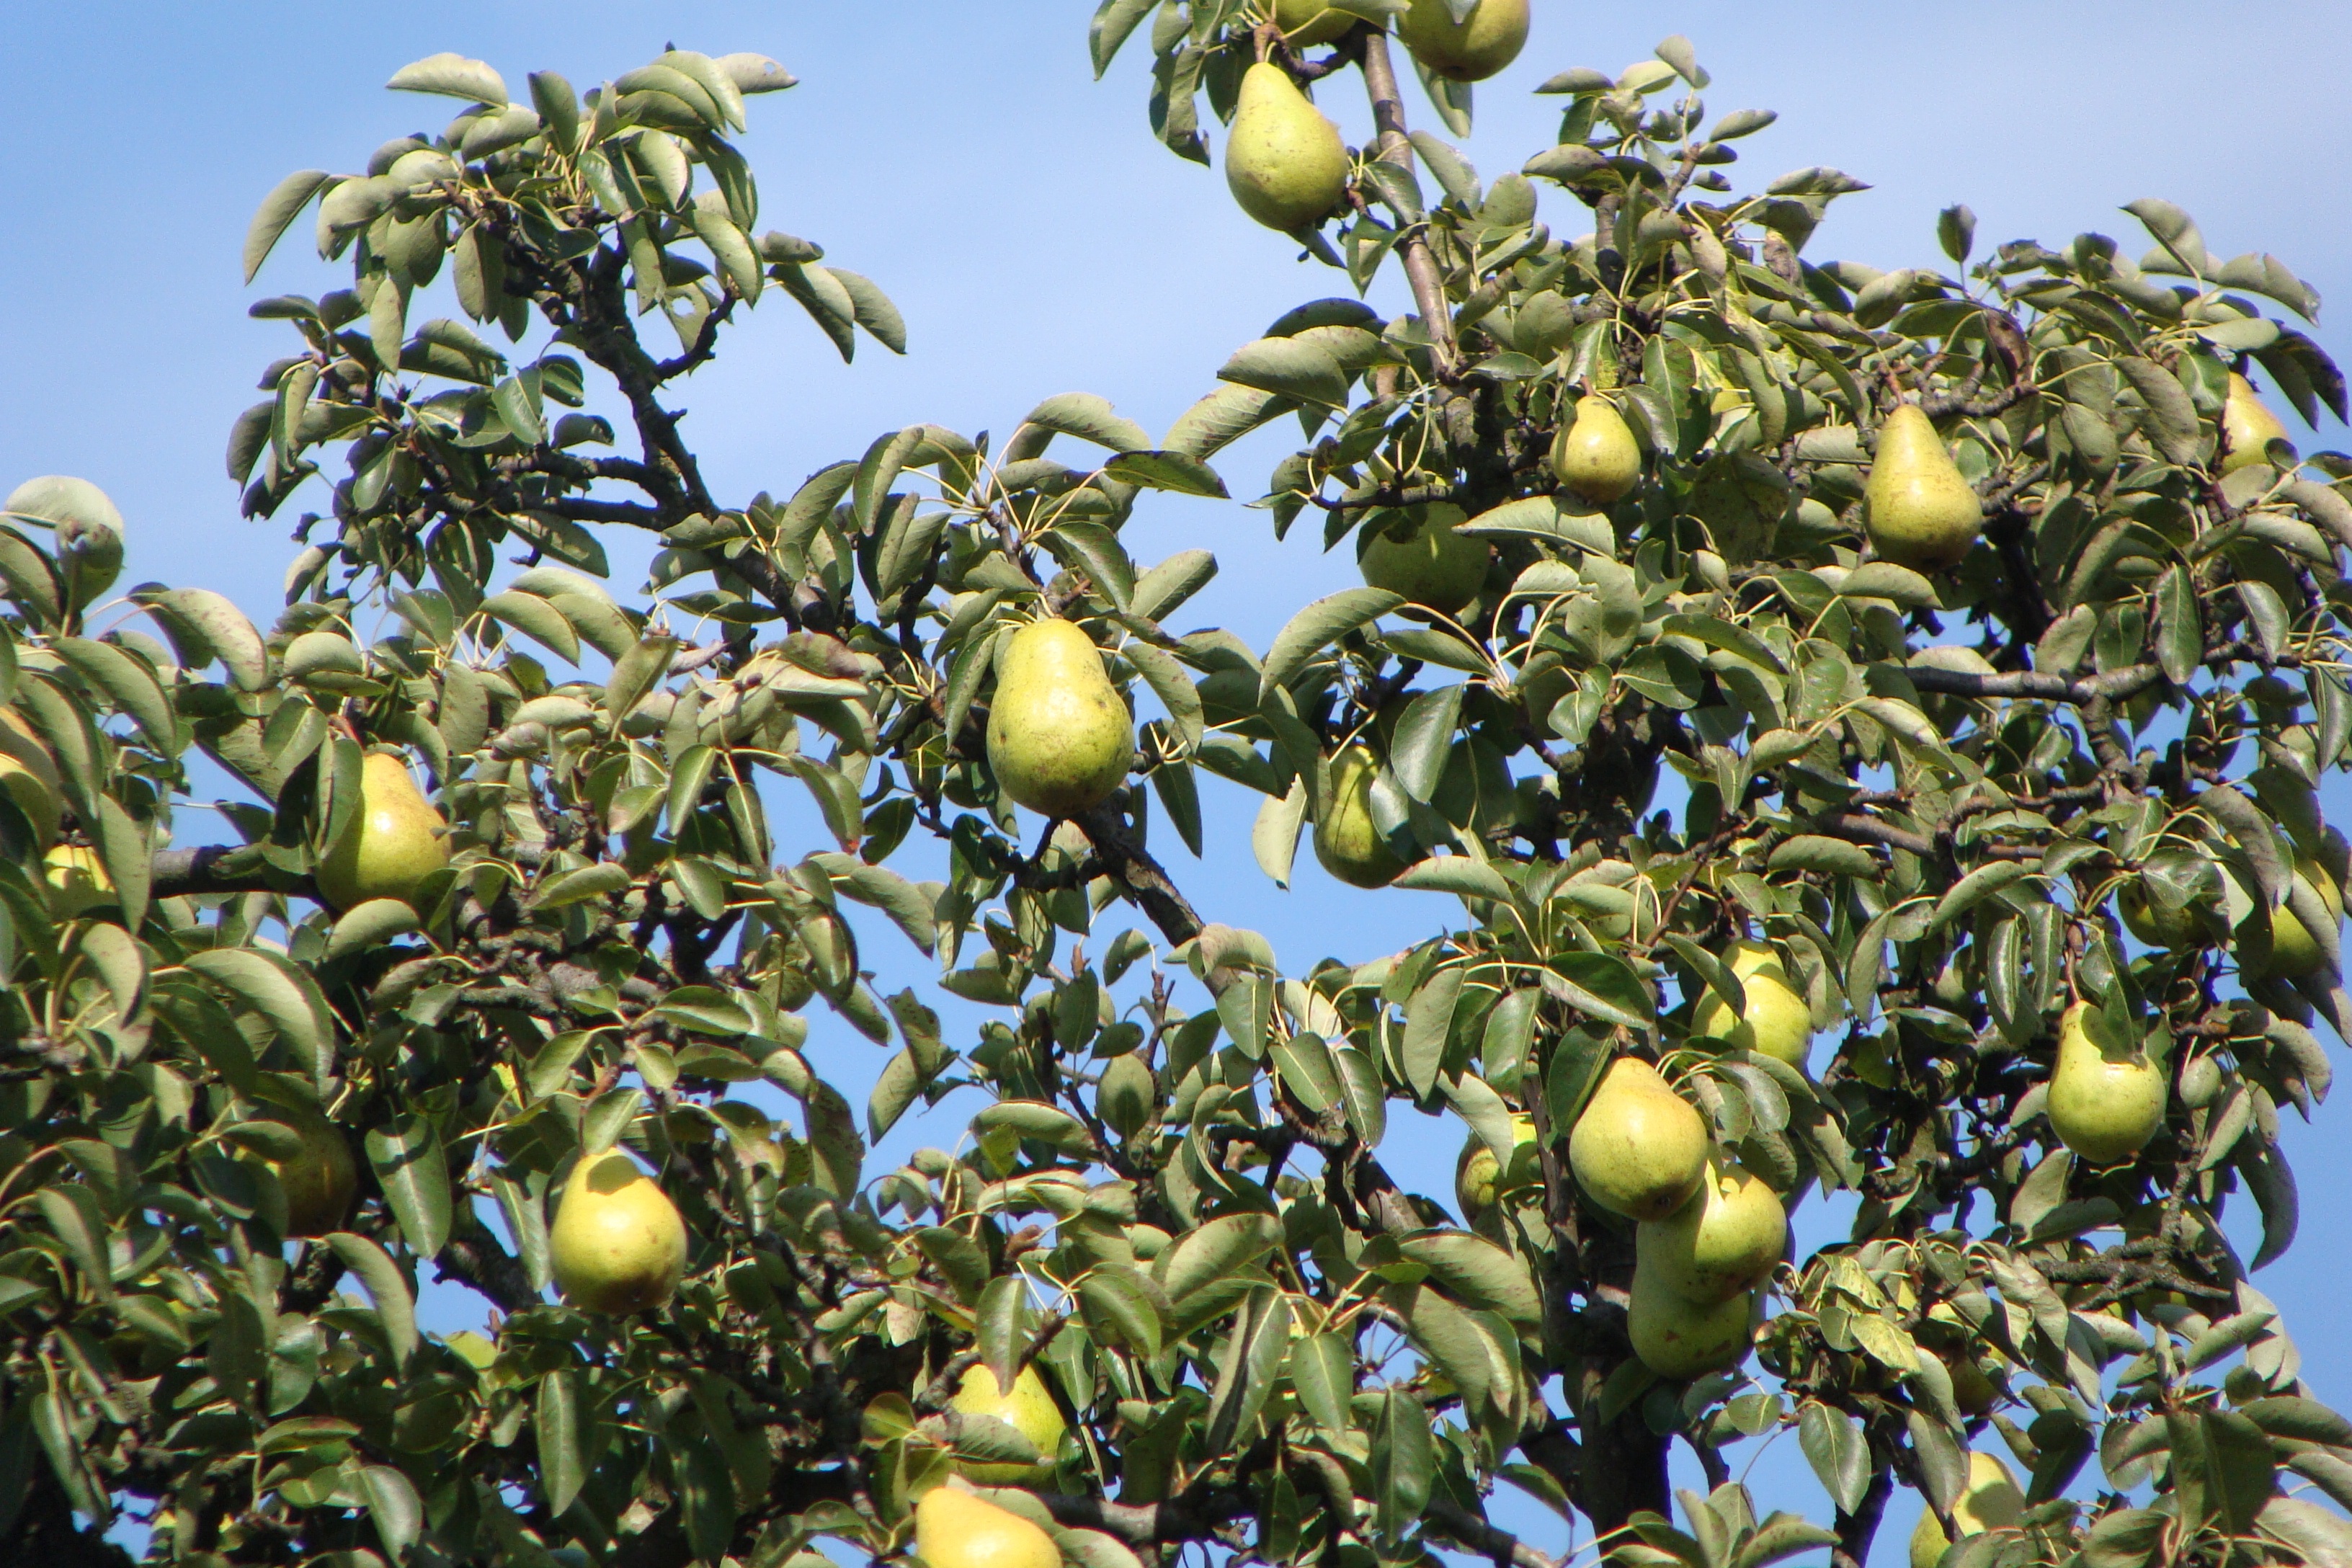
tree, nature, forest, wilderness, branch, plant, fruit, flower, trunk, ripe, environment, food, ingredient, produce, natural, evergreen, fresh, agriculture, juicy, healthy, delicious, health, leaves, outdoors, woods, nutrition, shrub, pears, branches, tasty, fruits, vegetarian, raw, woodland, diet, organic, citrus, nutritious, flowering plant, damson, bitter orange, land plant, yuzu, calamondin